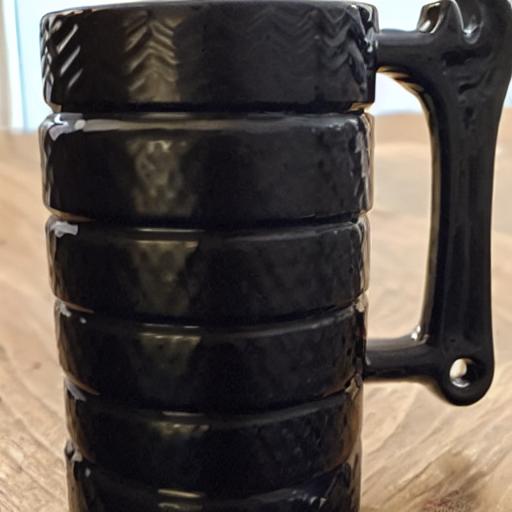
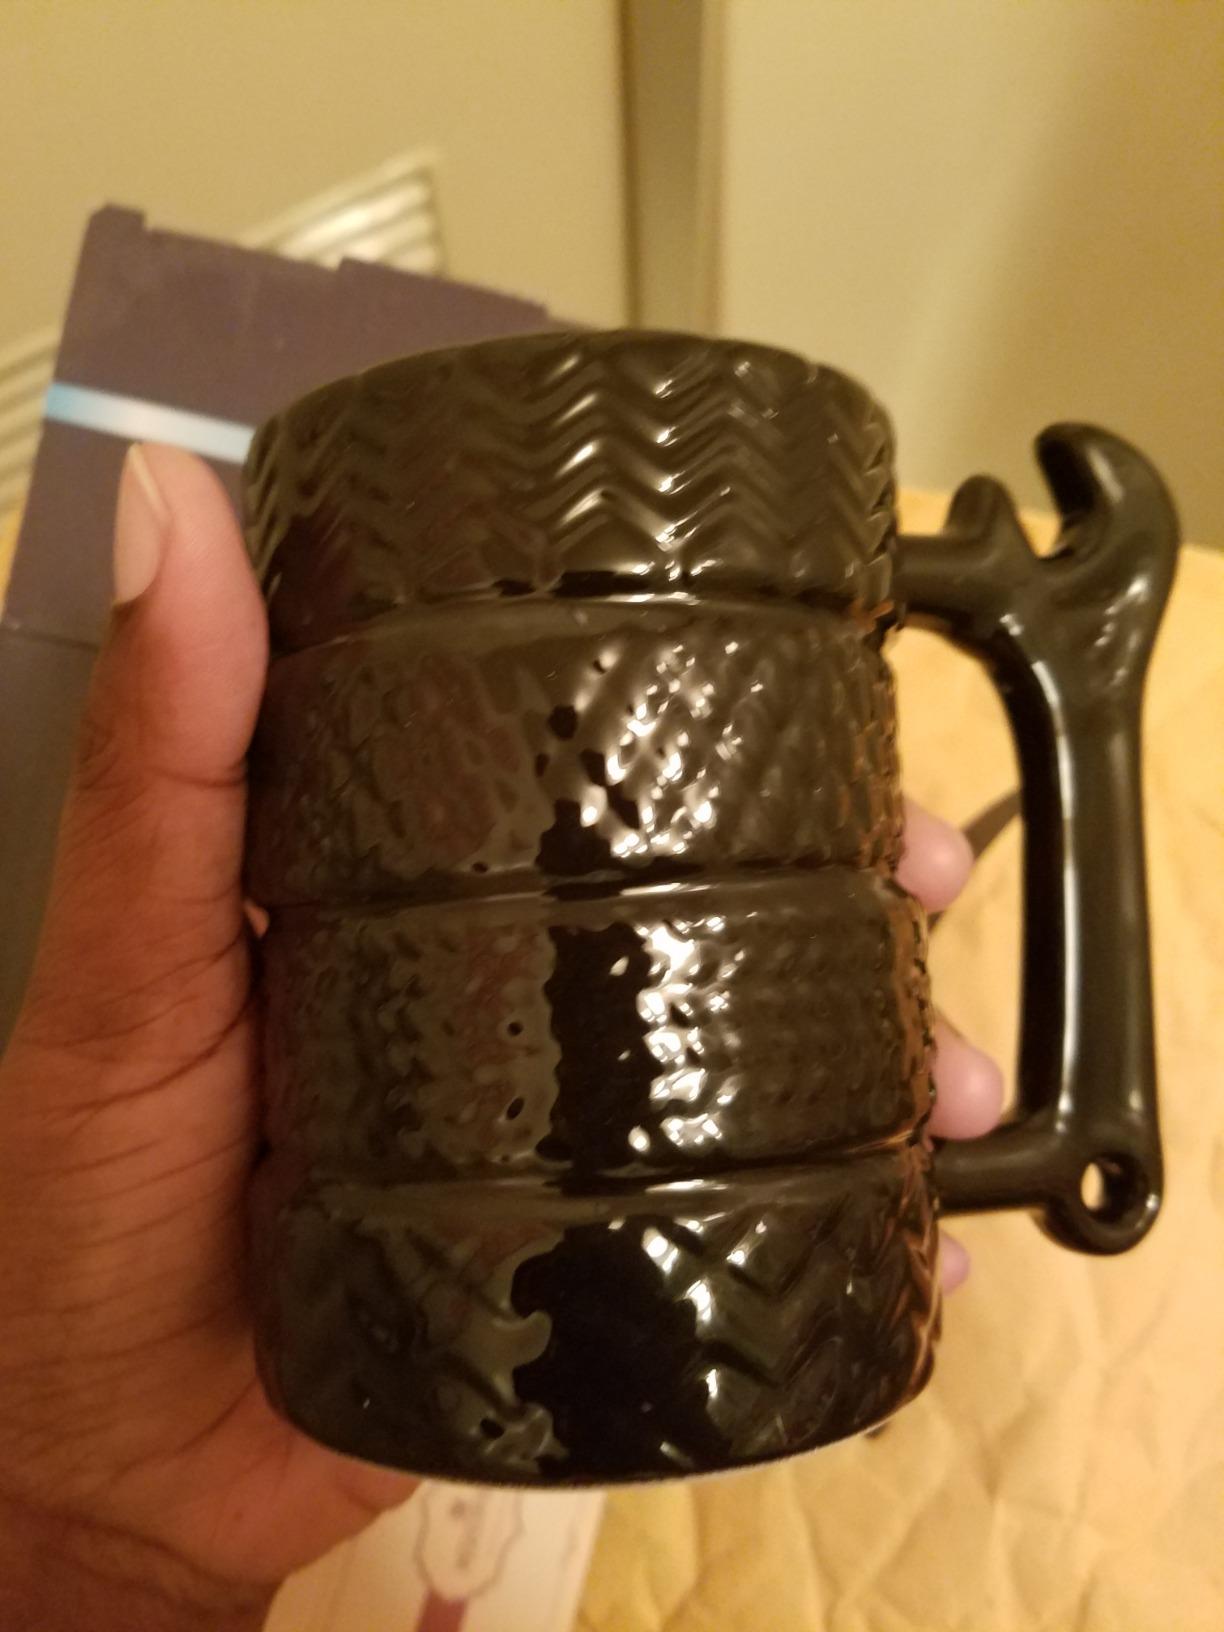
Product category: items_mug
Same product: no